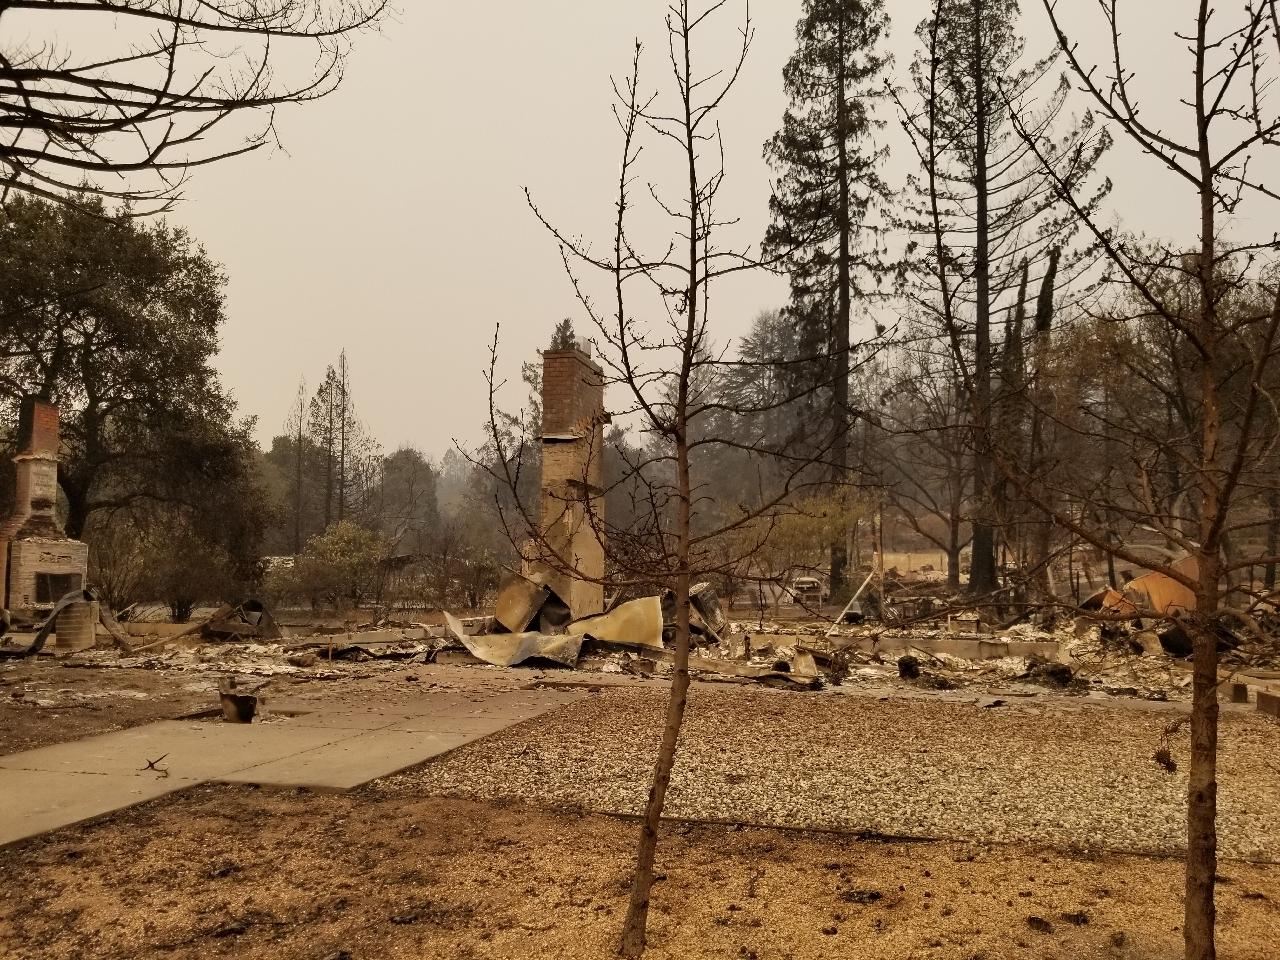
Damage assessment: destroyed